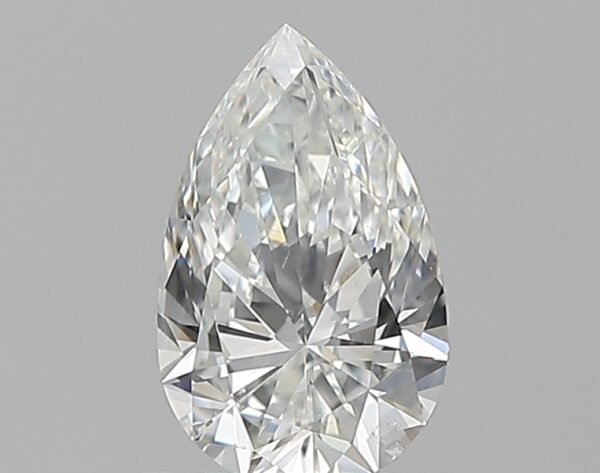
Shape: pear
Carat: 0.53
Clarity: SI1
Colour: H
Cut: EX
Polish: EX
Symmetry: EX
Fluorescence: F
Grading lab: GIA
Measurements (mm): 7.19 x 4.49 x 2.75